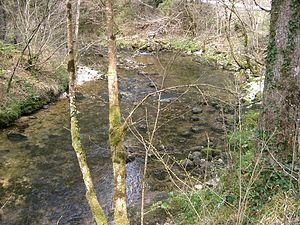
La Balerne près de l'ancienne abbaye de Balerne (Jura- France)
La Balerne est un petit cours d'eau, affluent du cours supérieur de l'Ain, situé en aval de Champagnole dans le Jura et qui constitue l'exutoire du lac du Fioget.
L'abbaye de Balerne est une abbaye cistercienne du Jura disparue à la Révolution.